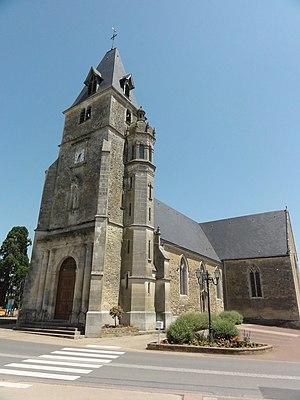
Marolles-les-Braults (Sarthe) église extérieur
L'église Saint-Rémy de Marolles-les-Braults est une église situé à Marolles-les-Braults, en France.
Marolles-les-Braults est une commune française, située dans le département de la Sarthe en région Pays de la Loire, peuplée de 2 205 habitants.